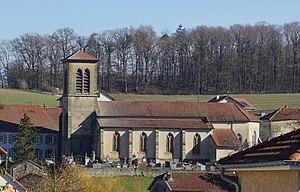
Église Sainte-Menne de Saint-Menge.
Saint-Menge est une commune française située dans le département des Vosges en région Grand Est.